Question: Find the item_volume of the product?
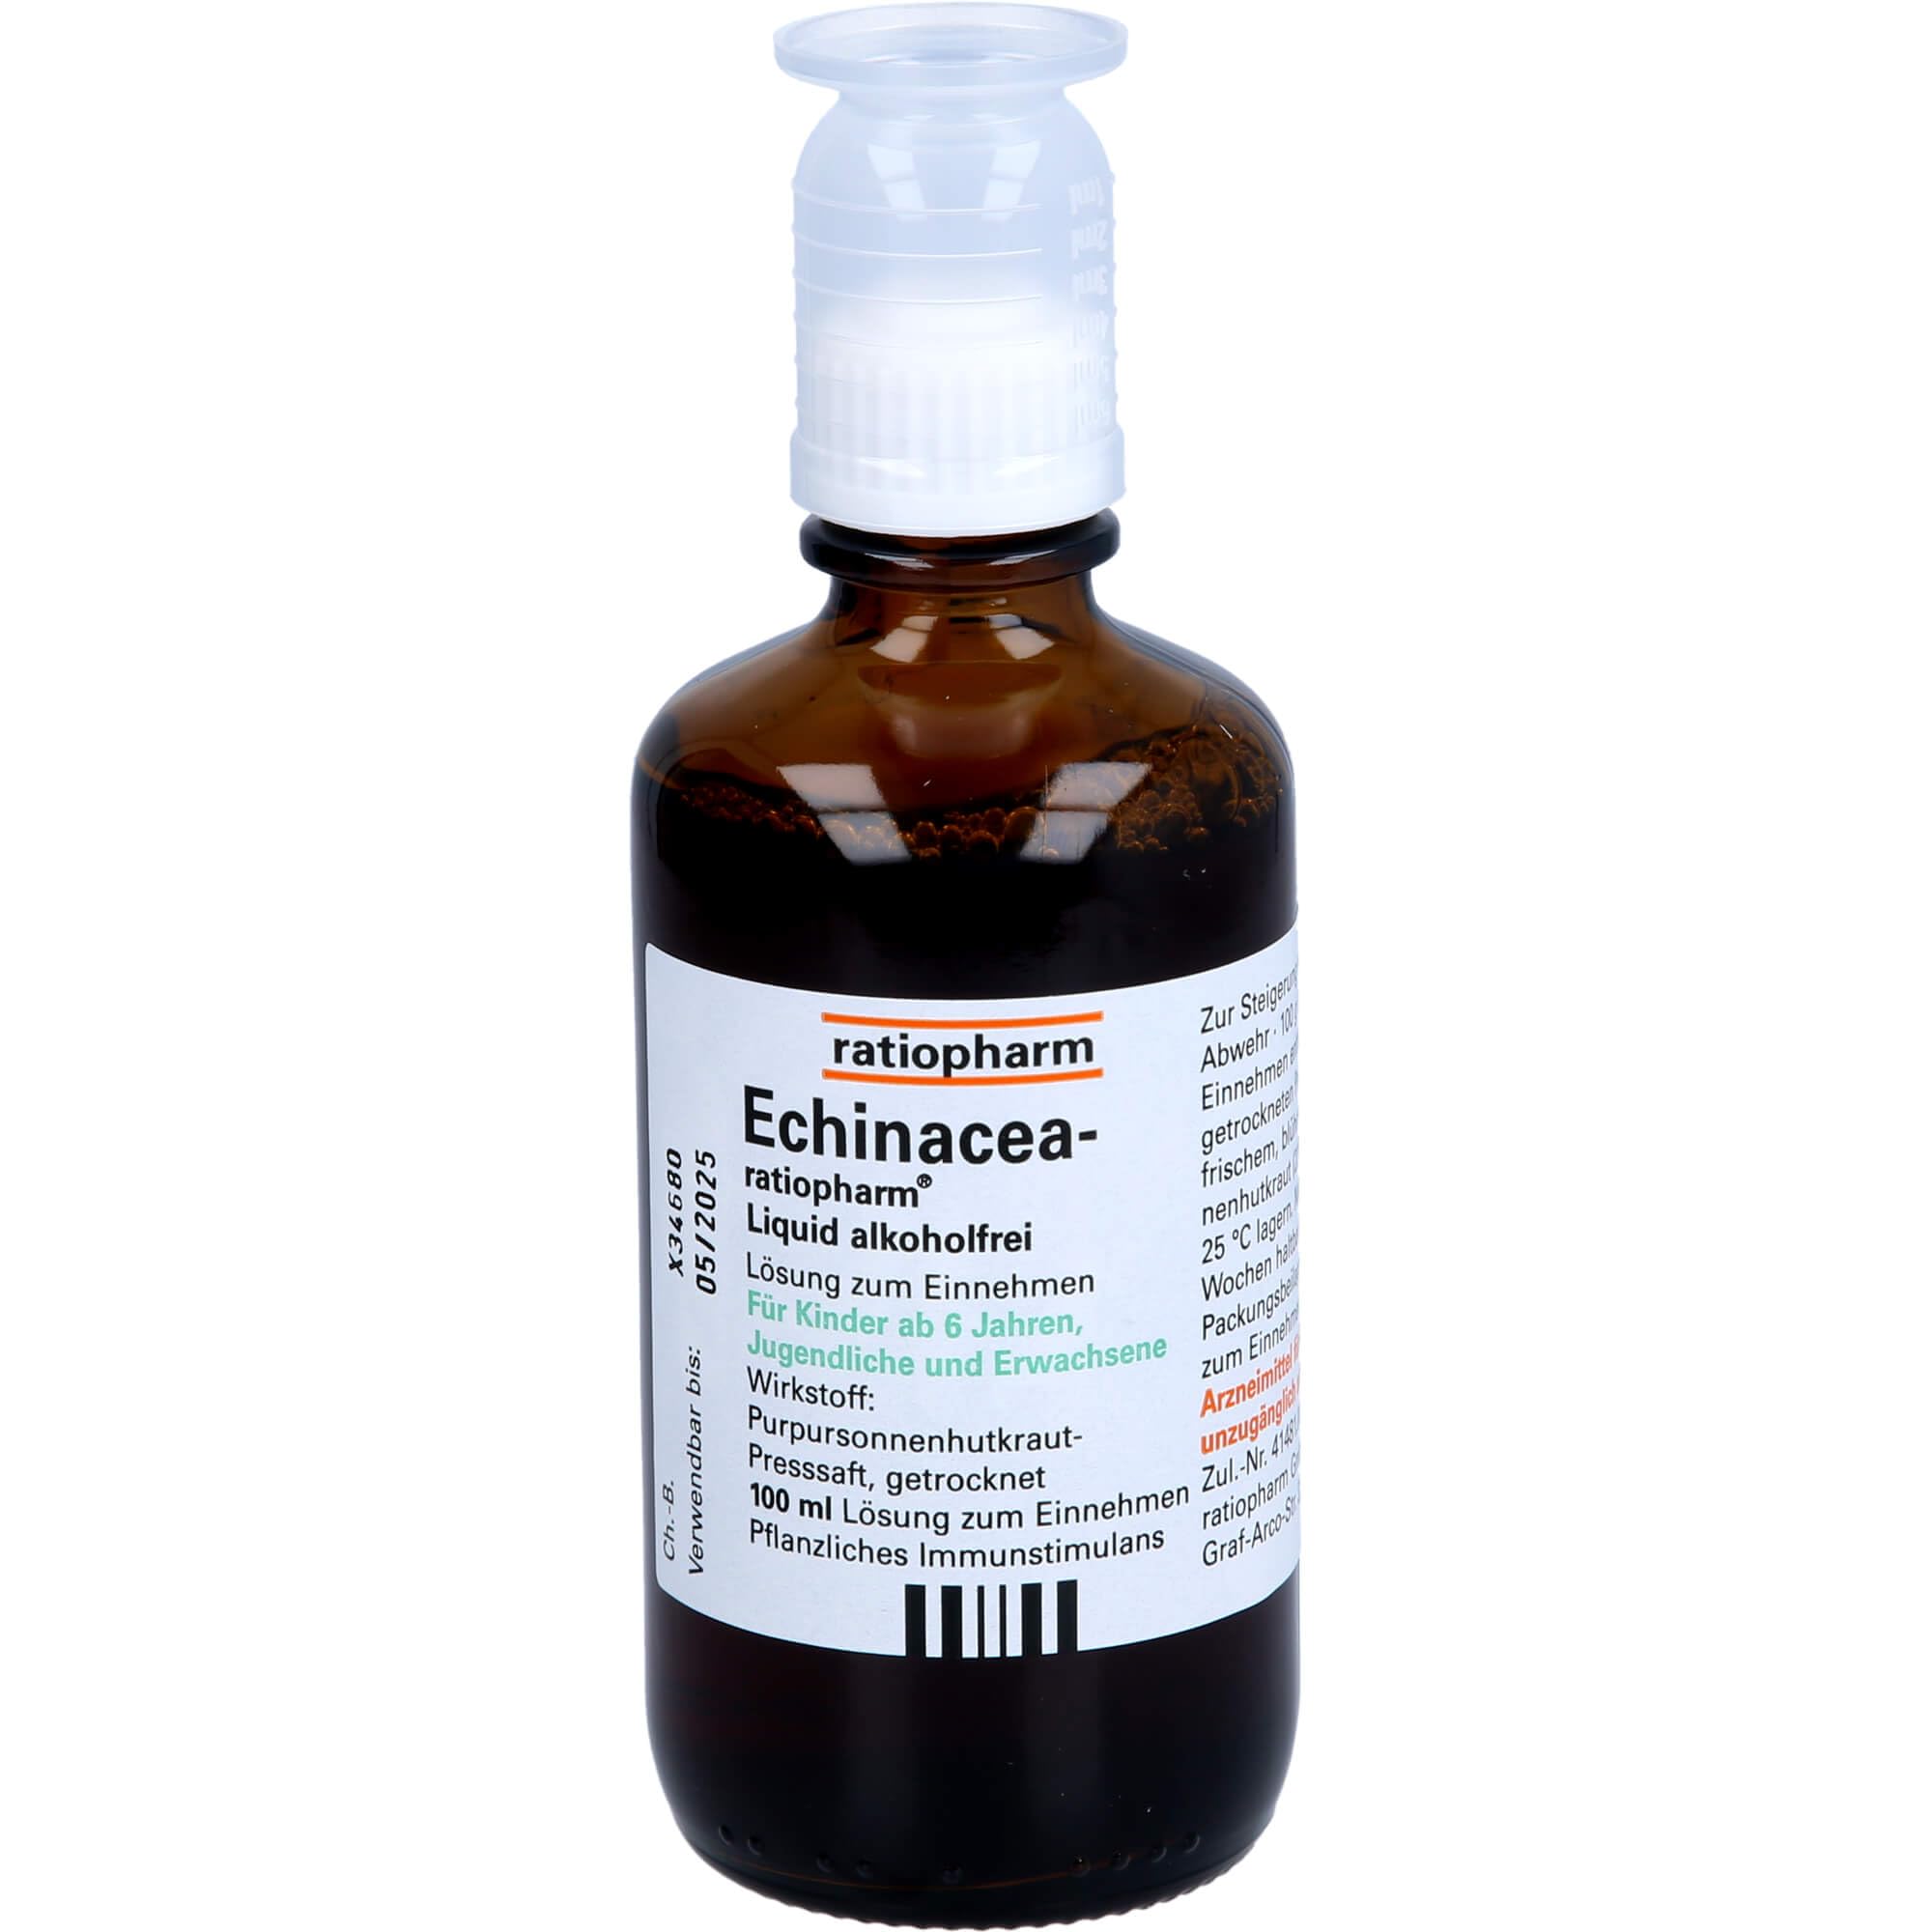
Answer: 100.0 millilitre